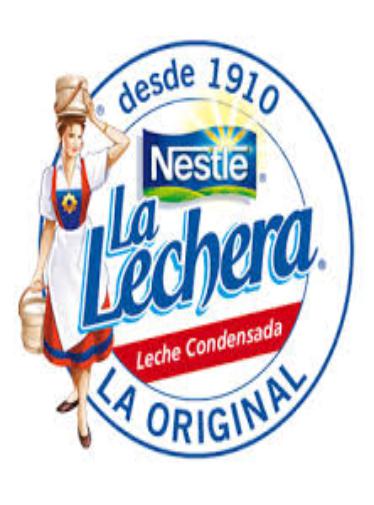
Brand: La Lechera
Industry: Food